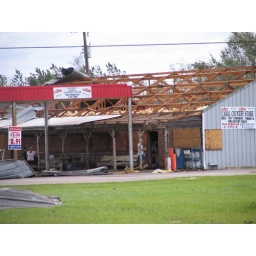
Tin from this roof flew across the street, through my parents window and the wind came in and lifted the roof off.